Mary Elizabeth Lease

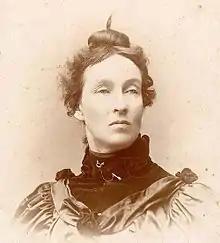
Lease in the 1890s

Mary Elizabeth Lease (September 11, 1850 – October 29, 1933) was an American lecturer, writer, Georgist, and political activist. She was an advocate of the suffrage movement as well as temperance, but she was best known for her work with the People's Party (Populists).